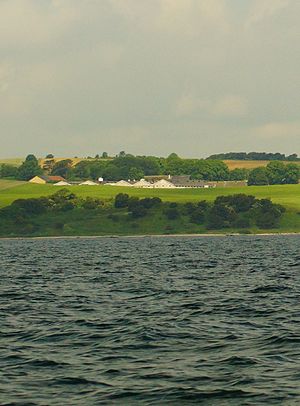
Isgård / Histore
Isgård set fra havet, med moderne svinestalde i forgrunden.
Isgård set fra havet
Isgård Hovedgård er en herregård, der ligger i et stærkt kuperet terræn på sydspidsen af Tved-halvøen på det sydlige Djursland, Mols, på østkysten af Aarhus Bugt. Kommunevejen løber gennem gården, hvor den store trefløjede hovedbygning, med sine hvidkalkede facader, røde tegltage og sit tårnagtige indgangsparti dominerer anlægget. Gården rummer bygninger fra de sidste godt trehundrede år, med laden fra 1771 som den ældste.